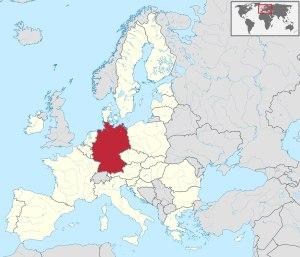
Le tournoi Europeada 2012 est la 2ᵉ édition de la Coupe d'Europe de football regroupant des minorités linguistiques et des nations sans État. L'Europeada est une compétition international de football Européen créer est subventionner par UFCE.